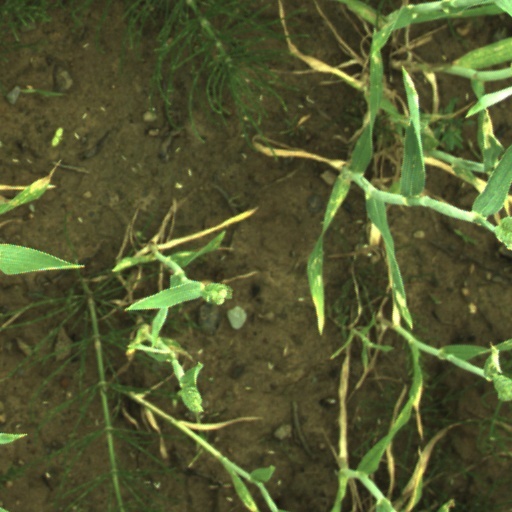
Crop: wheat